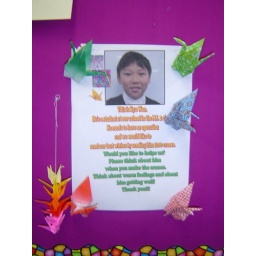
The students made paper cranes for a boy to wish him well in his time of need.